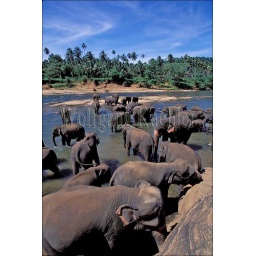
Sri lanka, near colombo, elephants bathing in river